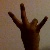
The image shows a hand gesture representing the number 7 in Indian Sign Language.